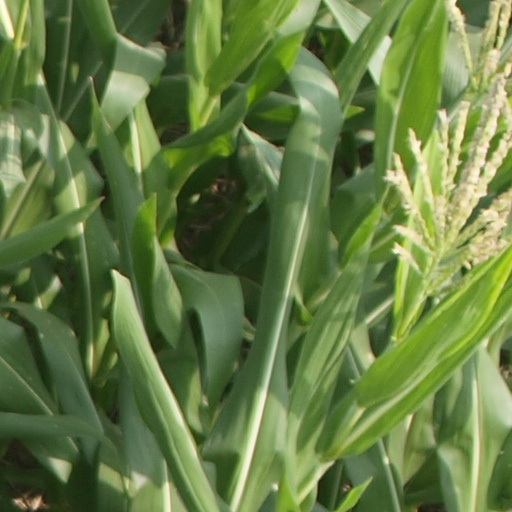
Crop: maize; corn